Santa Catarina Springs

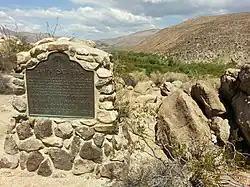
Santa Catarina Springs plaque on dirt road

Santa Catarina campsite in the Borrego Valley, Borrego Springs, California, in San Diego County, is a California Historical Landmark No. 785 listed on March 3, 1958. The Santa Catarina campsite was a desert camp for the Spanish Commander Juan Bautista de Anza and Father Francisco Garcés expedition of 1775 and 1776. At the campsite the expedition rested and watered its stock of mules, cattle, and horses on March 14, 1774.